Apatosaurus

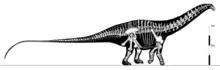
Skeletal diagram of "A. louisae", showing the long, tapering tail

Given the large body mass and long neck of sauropods like "Apatosaurus", physiologists have encountered problems determining how these animals breathed. Beginning with the assumption that, like crocodilians, "Apatosaurus" did not have a diaphragm, the dead-space volume (the amount of unused air remaining in the mouth, trachea, and air tubes after each breath) has been estimated at for a specimen. Paladino calculates its tidal volume (the amount of air moved in or out during a single breath) at with an avian respiratory system, if mammalian, and if reptilian.